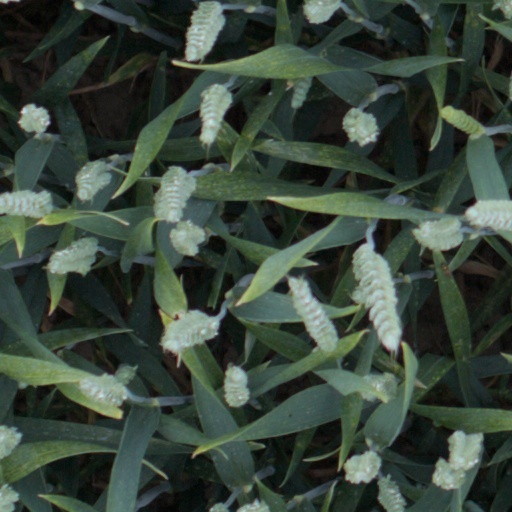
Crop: wheat